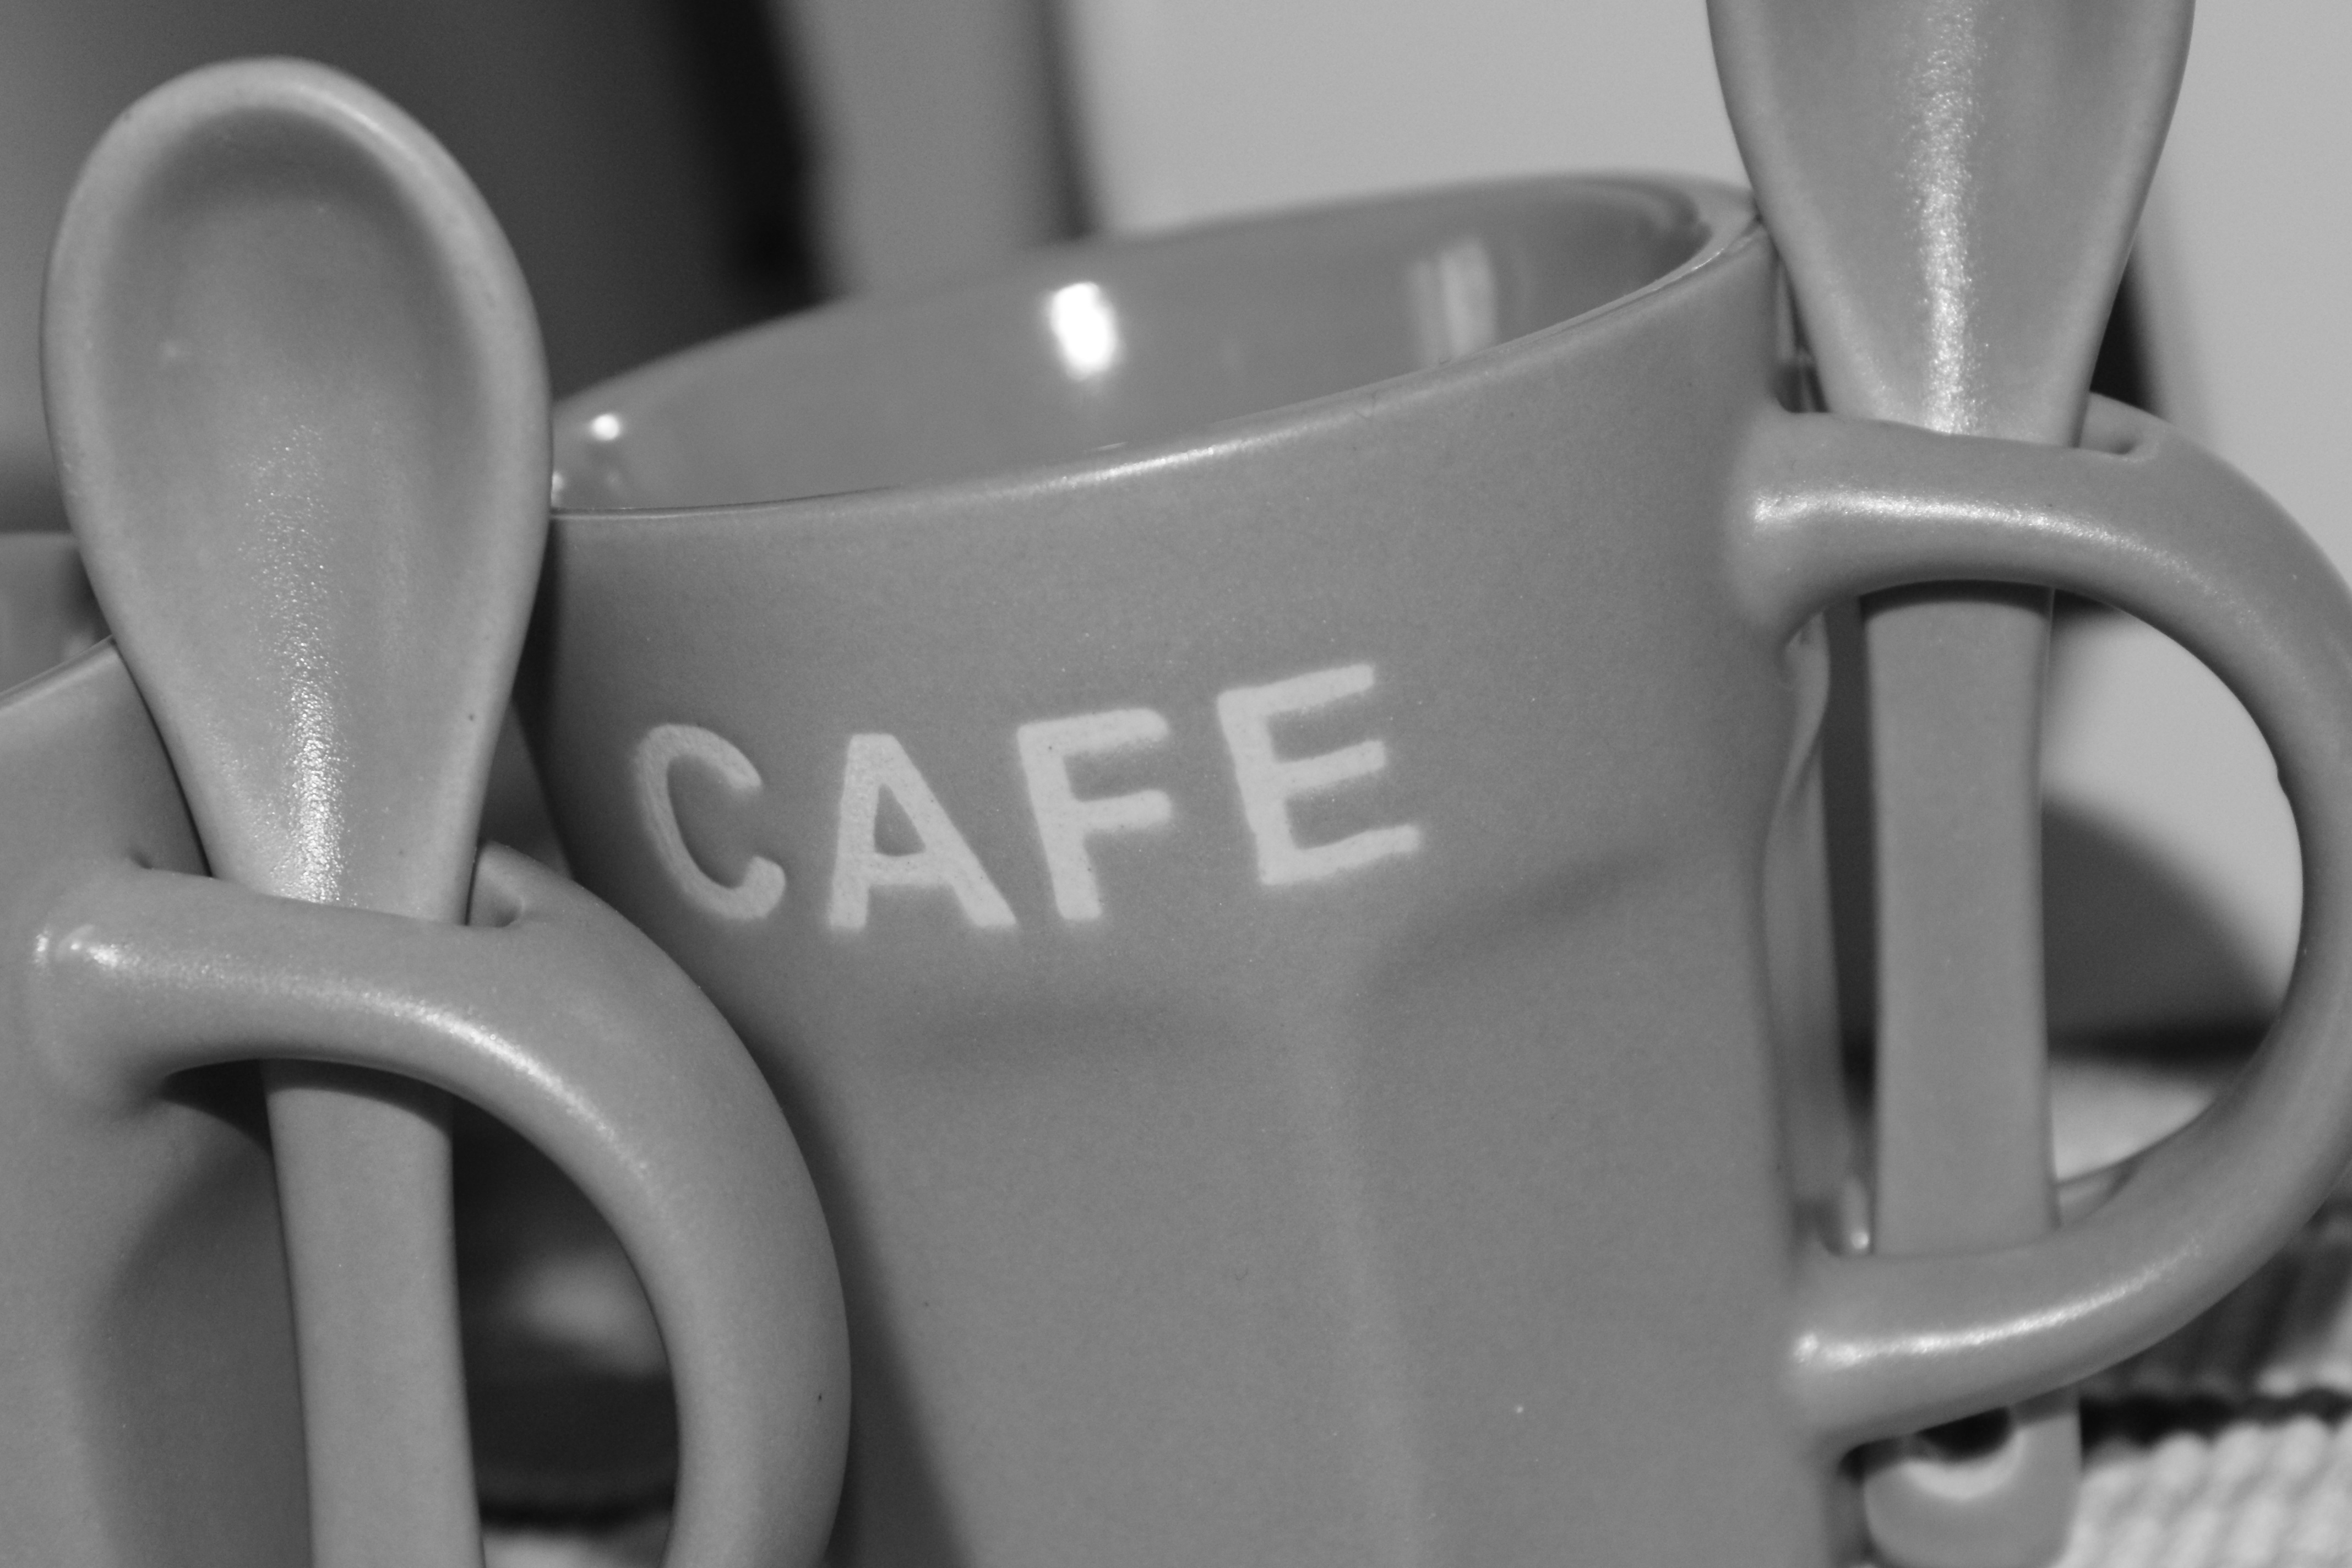
hand, coffee, black and white, white, wheel, cup, black, monochrome, coffee mug, still lifes, coffee spoon, monochrome photography